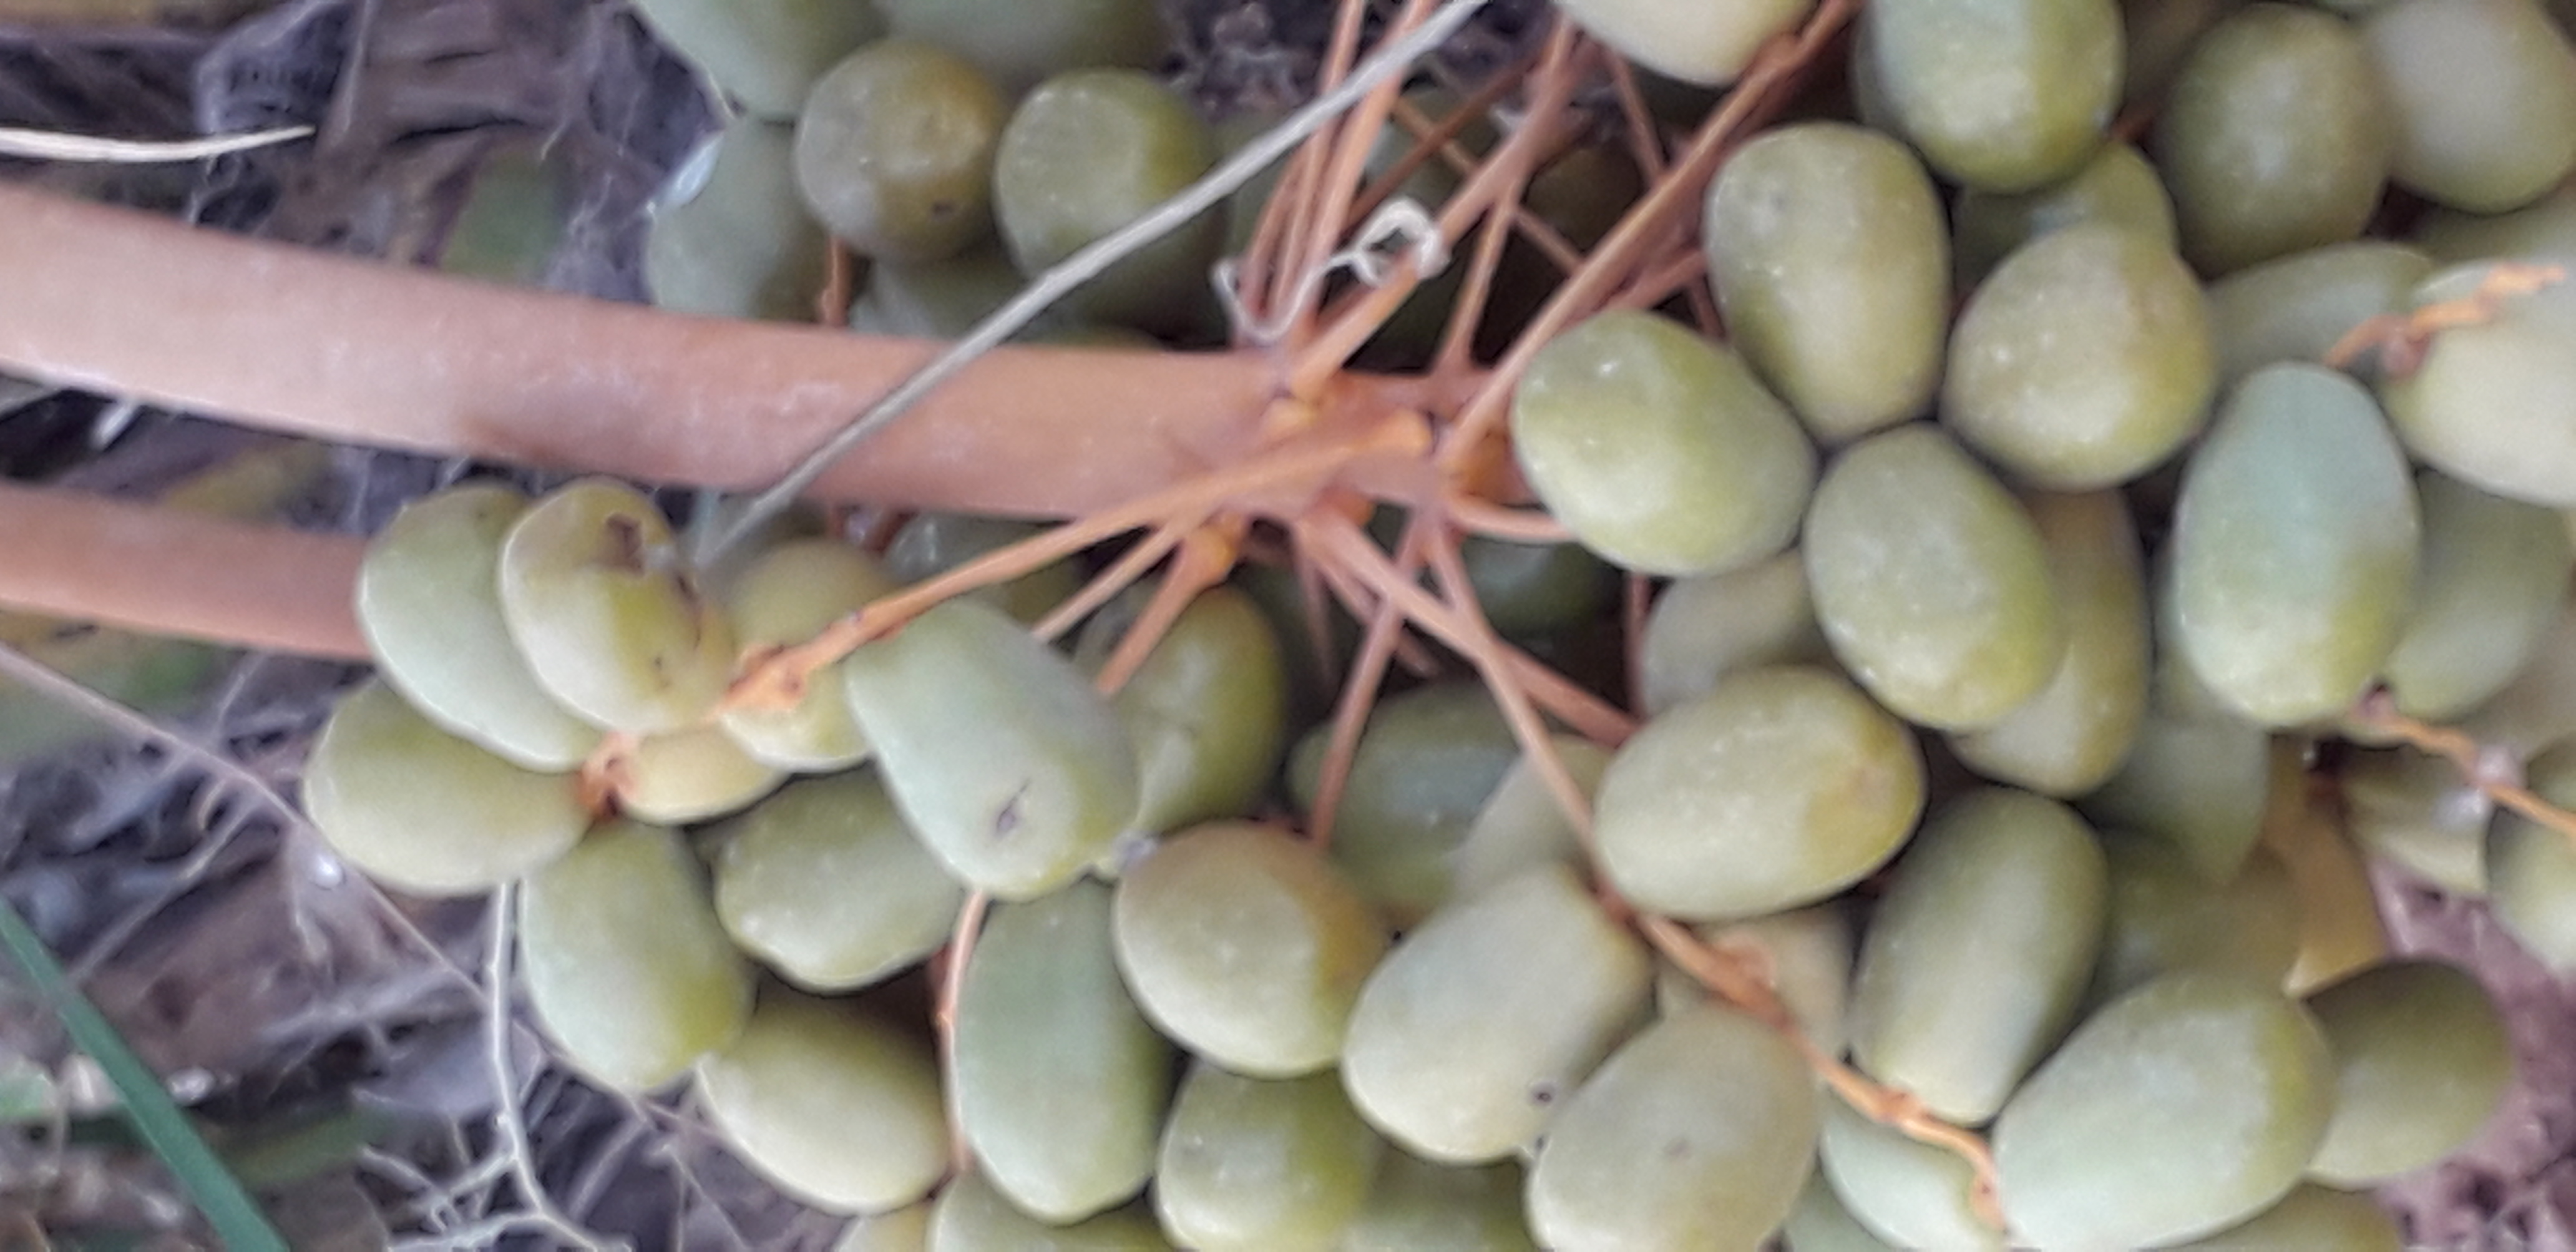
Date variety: Boufagous